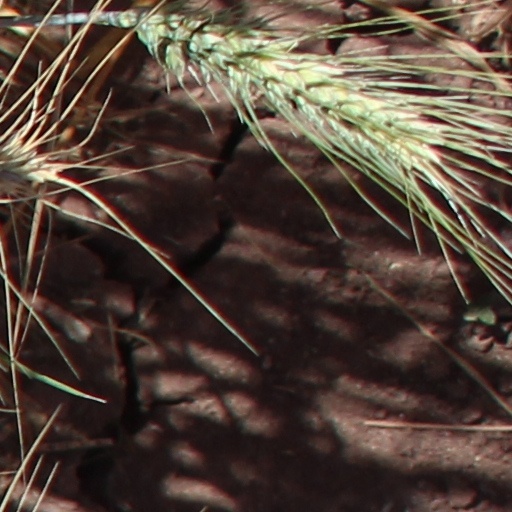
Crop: wheat